Constituencies of Russia

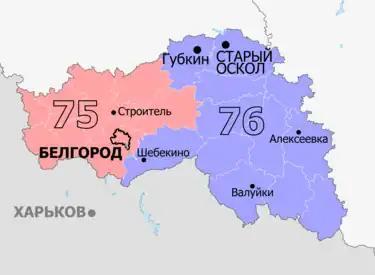
Legislative constituencies in Belgorod Oblast.

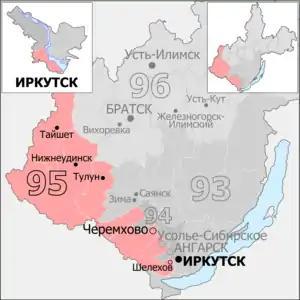
The 95th Constituency in Irkutsk Oblast has traces of Gerrymandering.

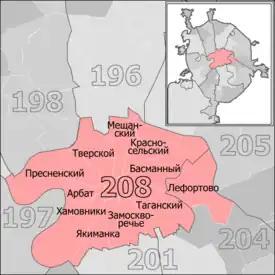
Moscow's Central constituency is often known as Russia's most pro-opposition constituency

Gerrymandering is the process of drawing the boundaries of electoral districts to favor a certain political force. In Russia, this comes through the "Lepestkovy" (Russian: ) drawing of constituencies. These "Lepestkovy" drawing usually involves major cities and/or regional capitals being split up between multiple constituencies. This is done to split up urban voters (who tend to be more liberal) and pair them up with a bigger rural population. This is present in many of Russia's constituencies.